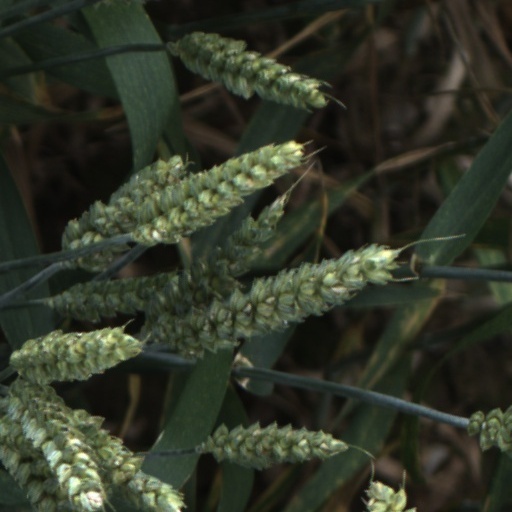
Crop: wheat